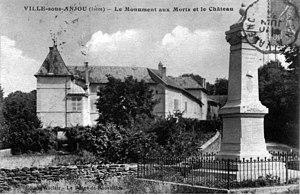
Ville-sous-Anjou est une commune française située dans le département de l'Isère, en région Auvergne-Rhône-Alpes.